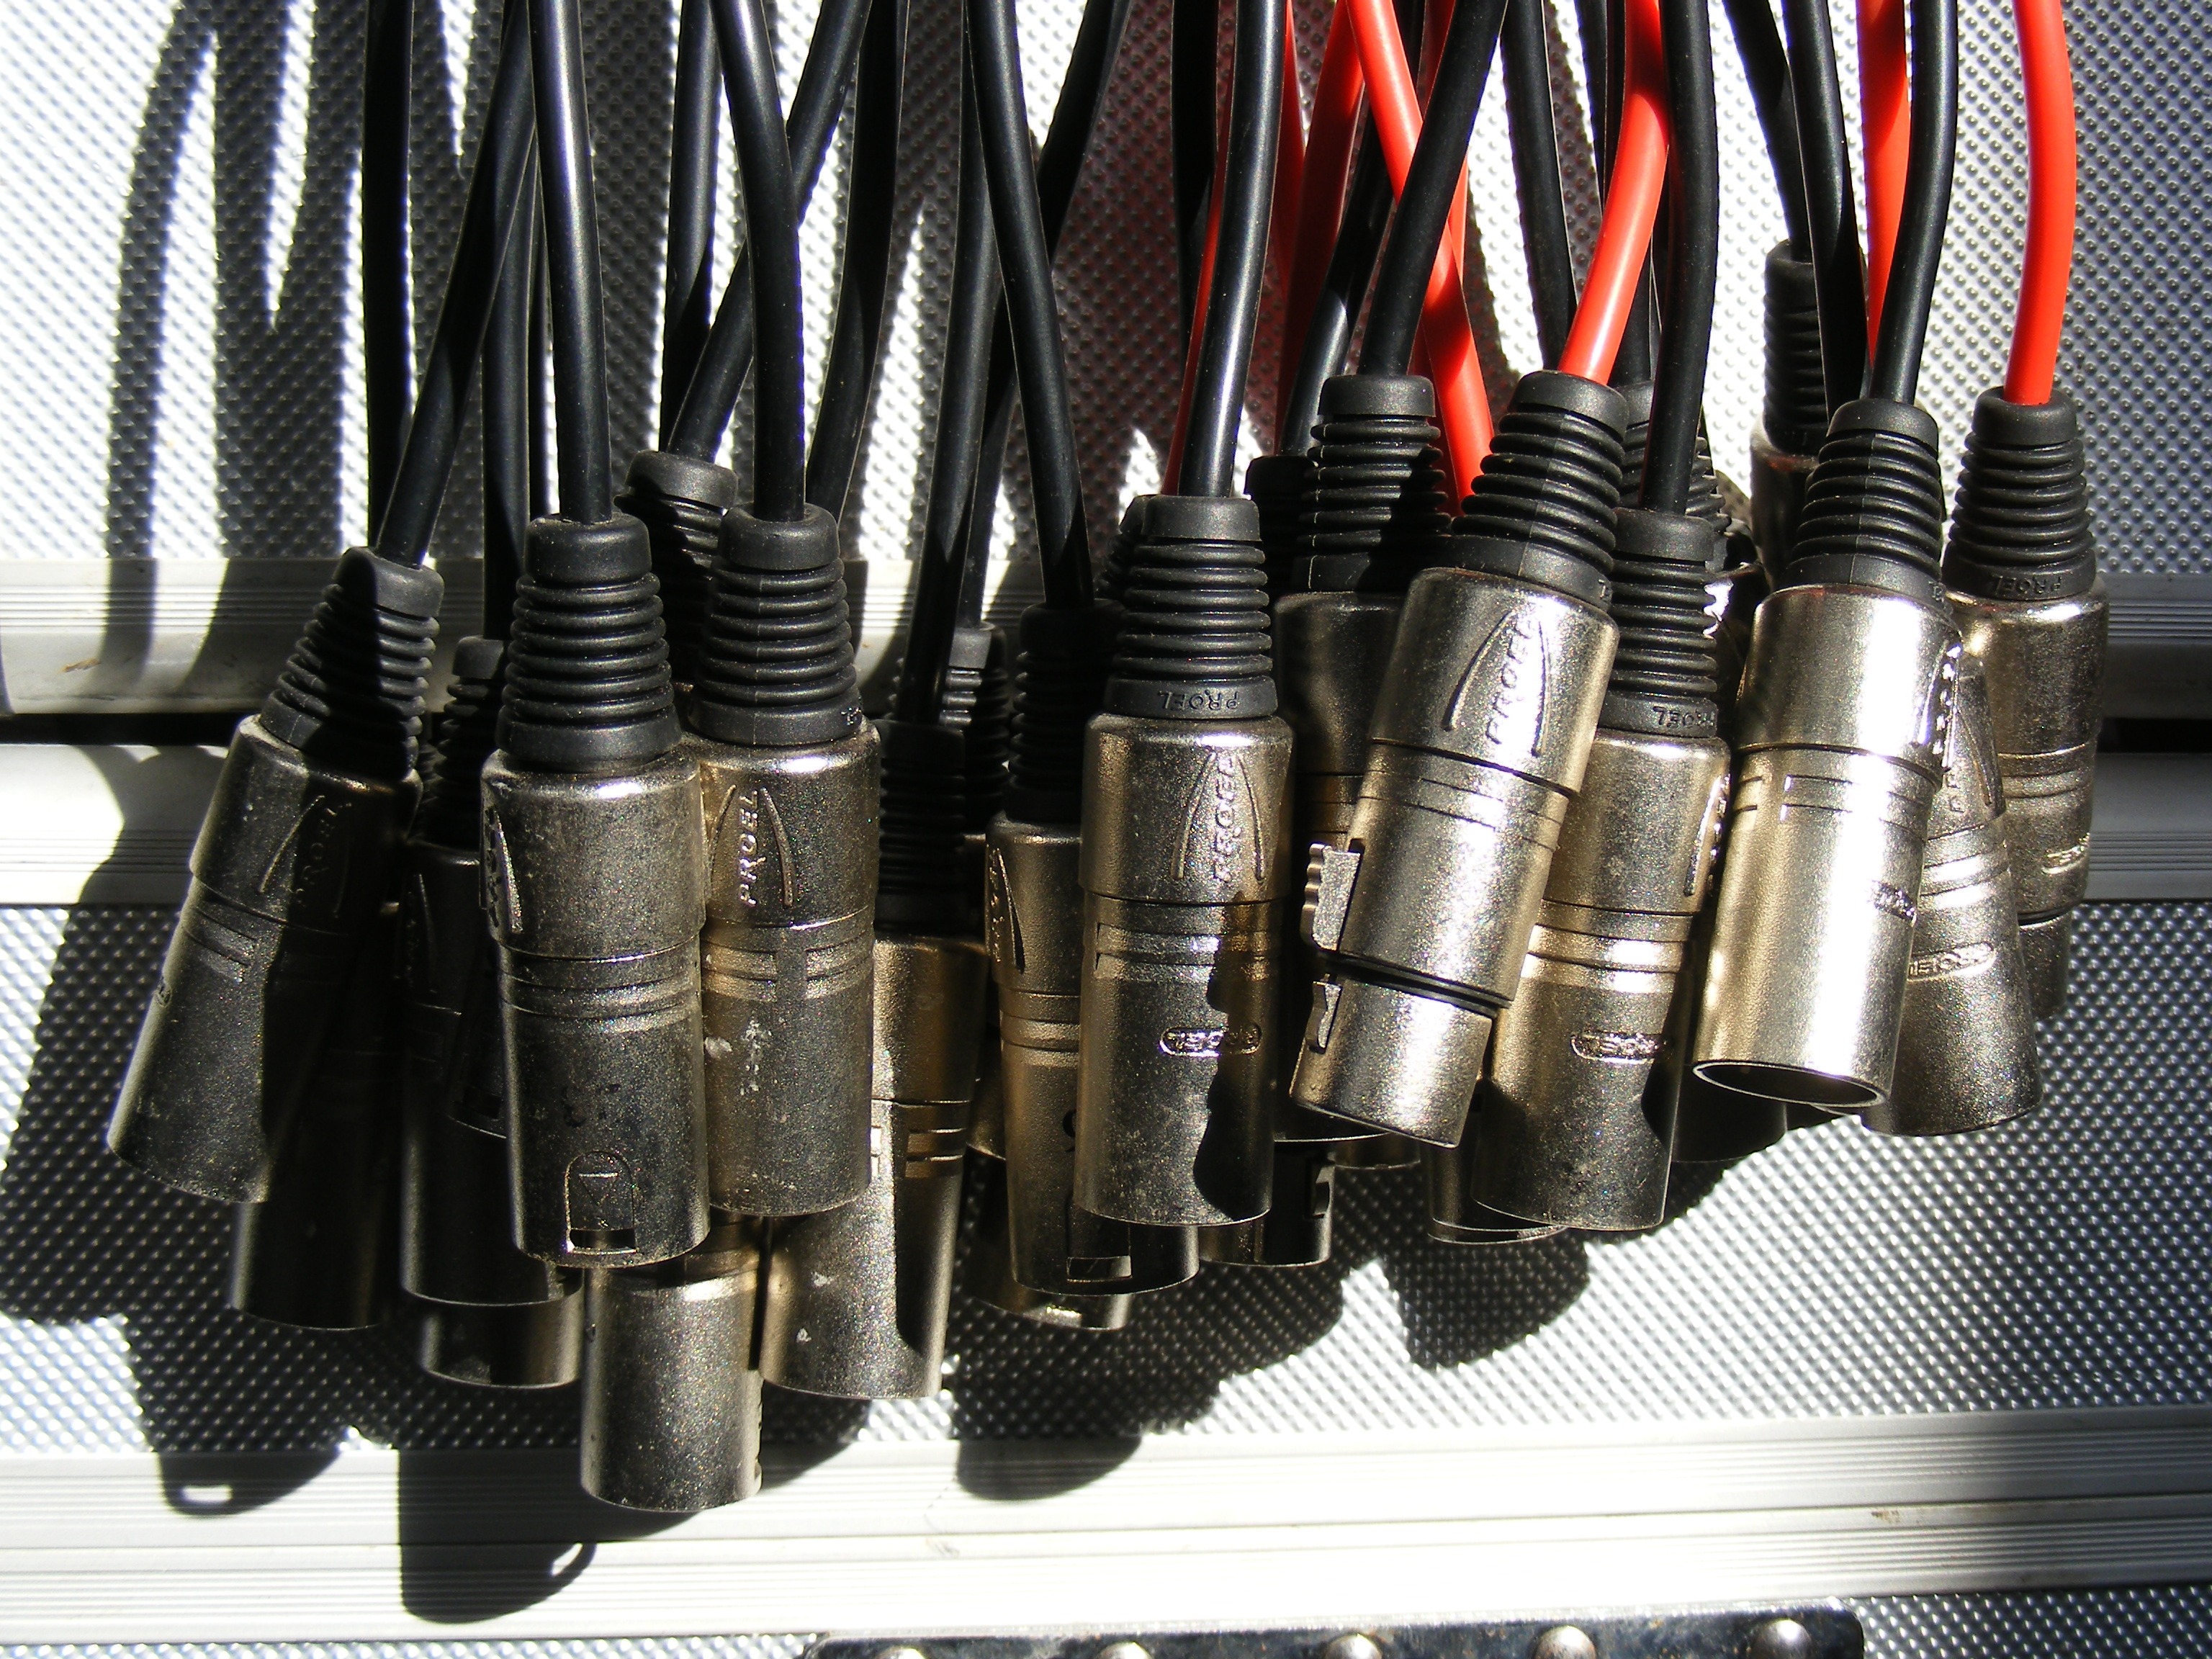
music, technology, wire, box, black, stage, audio, sound, cables, firearm, ebn, proel